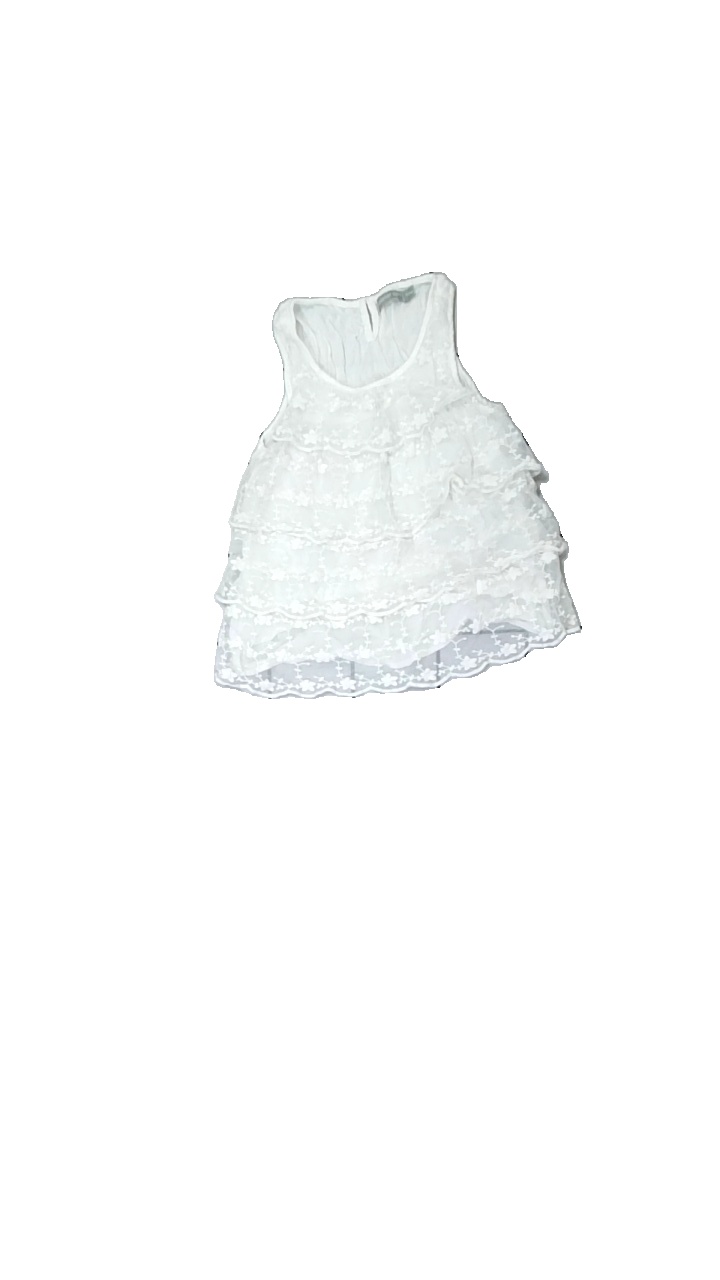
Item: Tank Top (Children)
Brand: Coaster Girl
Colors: White
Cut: C-collar, Loose
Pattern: Embroidered
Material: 100% visc
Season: All
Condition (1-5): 2
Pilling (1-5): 3
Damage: extra hål pga lösa trådar
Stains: Minor
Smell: Minor
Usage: Export
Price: <50